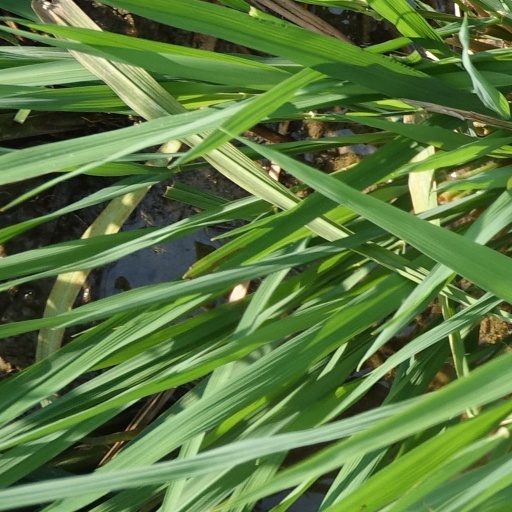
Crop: rice